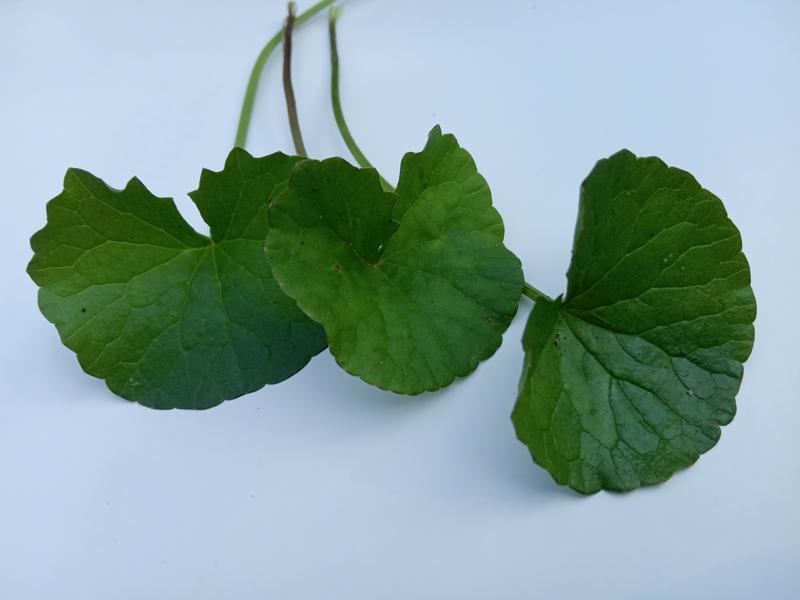
Weed species: Centella asiatica